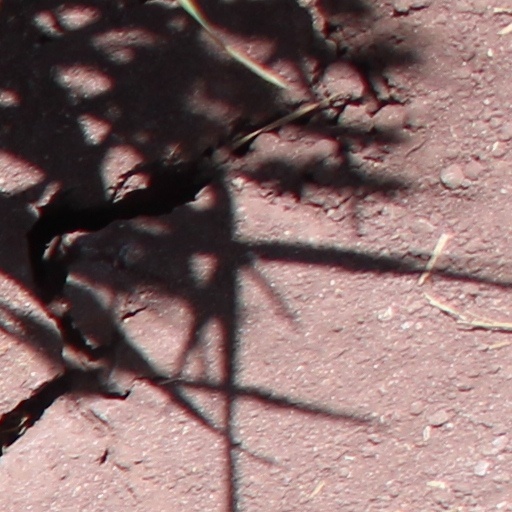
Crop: wheat